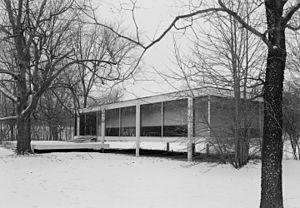
La Farnsworth House, conçue et réalisée par Ludwig Mies van der Rohe entre 1946 et 1951, est une maison de week-end d'une seule pièce dans un site autrefois rural, située à 75 km environ au sud-ouest de Chicago, dans un domaine de 24 hectares bordant la rivière Fox au sud de Plano, dans l'Illinois. La maison en verre et acier fut commandée par le Dʳ Edith Farnsworth, une importante spécialiste du rein installée à Chicago. Ce devait être un endroit où elle pourrait profiter de la nature et s'adonner à ses passions : le violon, la traduction de poésies et la nature. Mies créa pour elle une maison de 135 m² qui est largement considérée comme un emblème de l'Architecture moderne. La maison a été reconnue National Historic Landmark en 2006, après avoir rejoint le Registre national des lieux historiques en 2004.